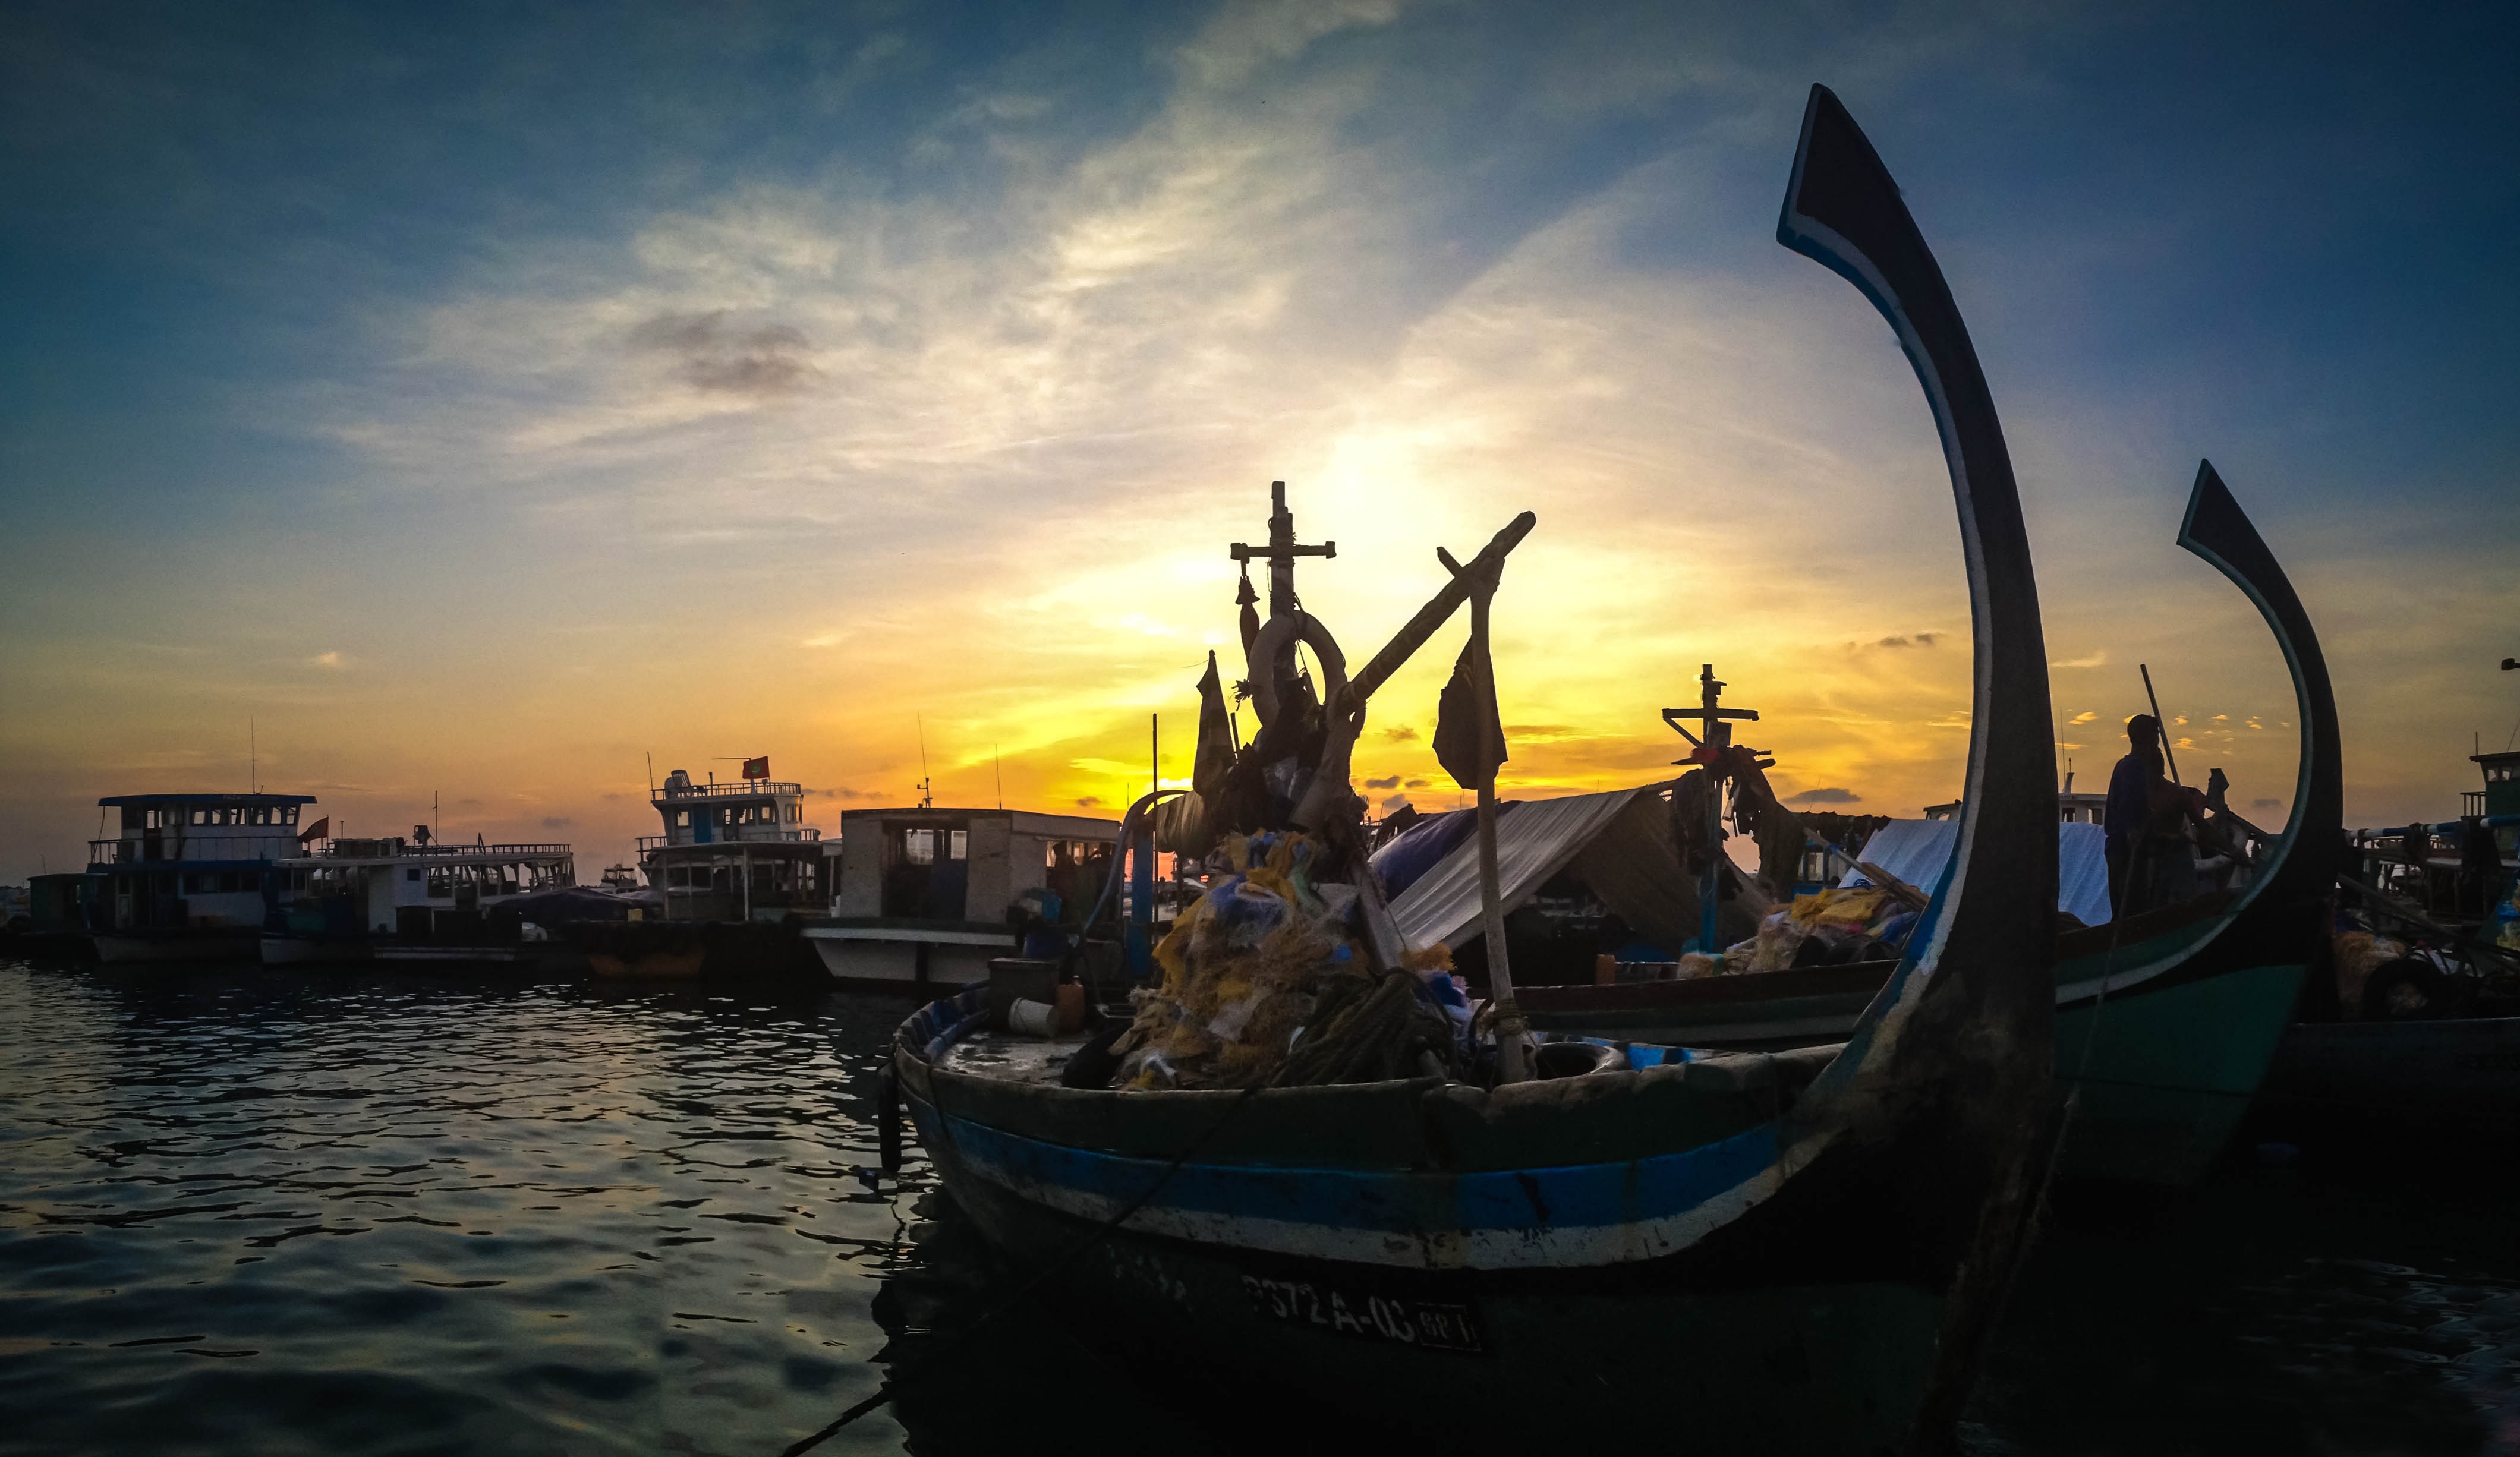
sea, coast, ocean, sunset, boat, morning, urban, dusk, evening, reflection, vehicle, bay, harbor, harbour, blue, port, waterway, watercraft, maldives, fishing vessel